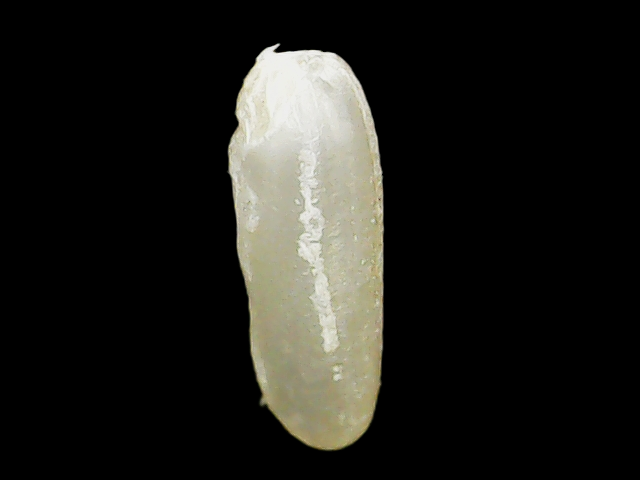
Rice variety: Binadhan19